Madian, Beijing

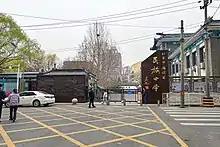
Beijing Haidian Minzu Primary School

The Beijing Haidian Minzu Primary School (S: 北京市海淀区民族小学, P: "Běijīng Shì Hǎidiànqū Mínzú Xiǎoxué", "Beijing Haidian Ethnic Group Primary School") serves ethnic minorities in the Madian area. It was previously named Madian Primary School (S: 马甸小学, P: "Mǎdiàn Xiǎoxué").